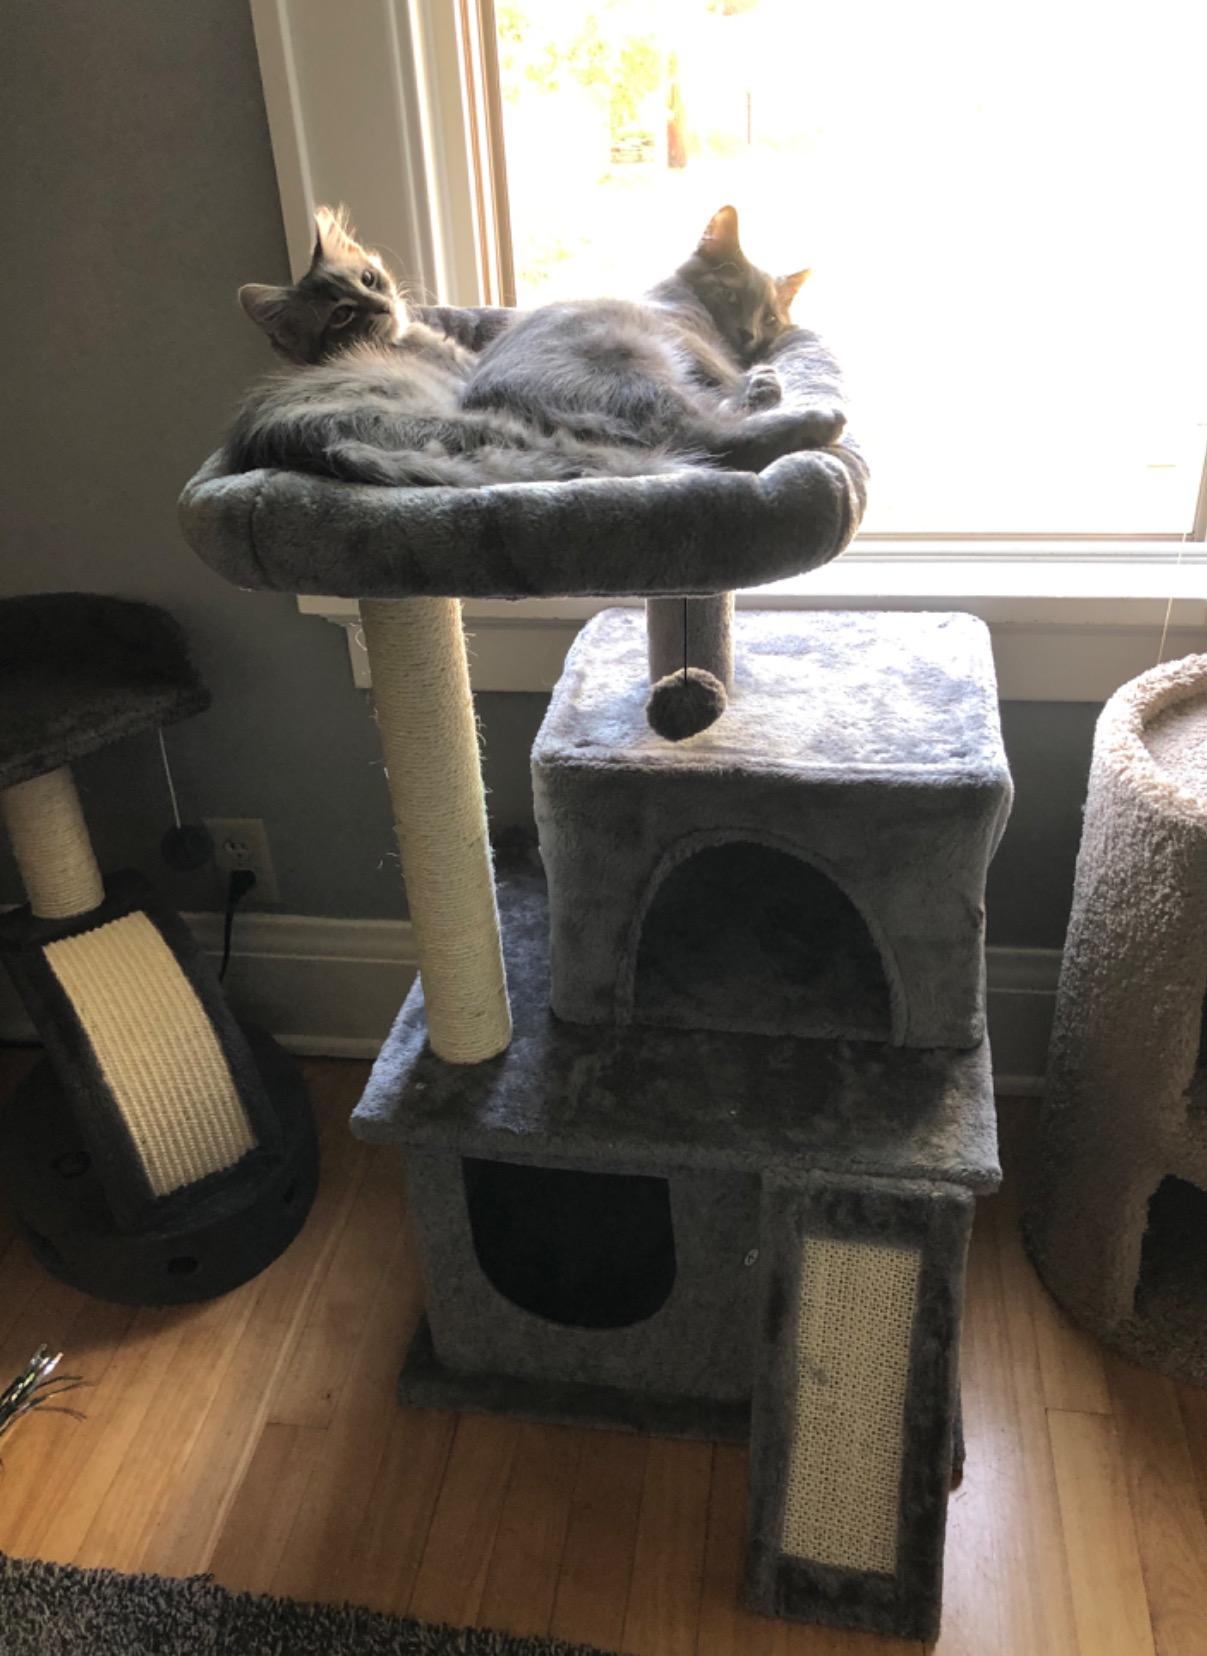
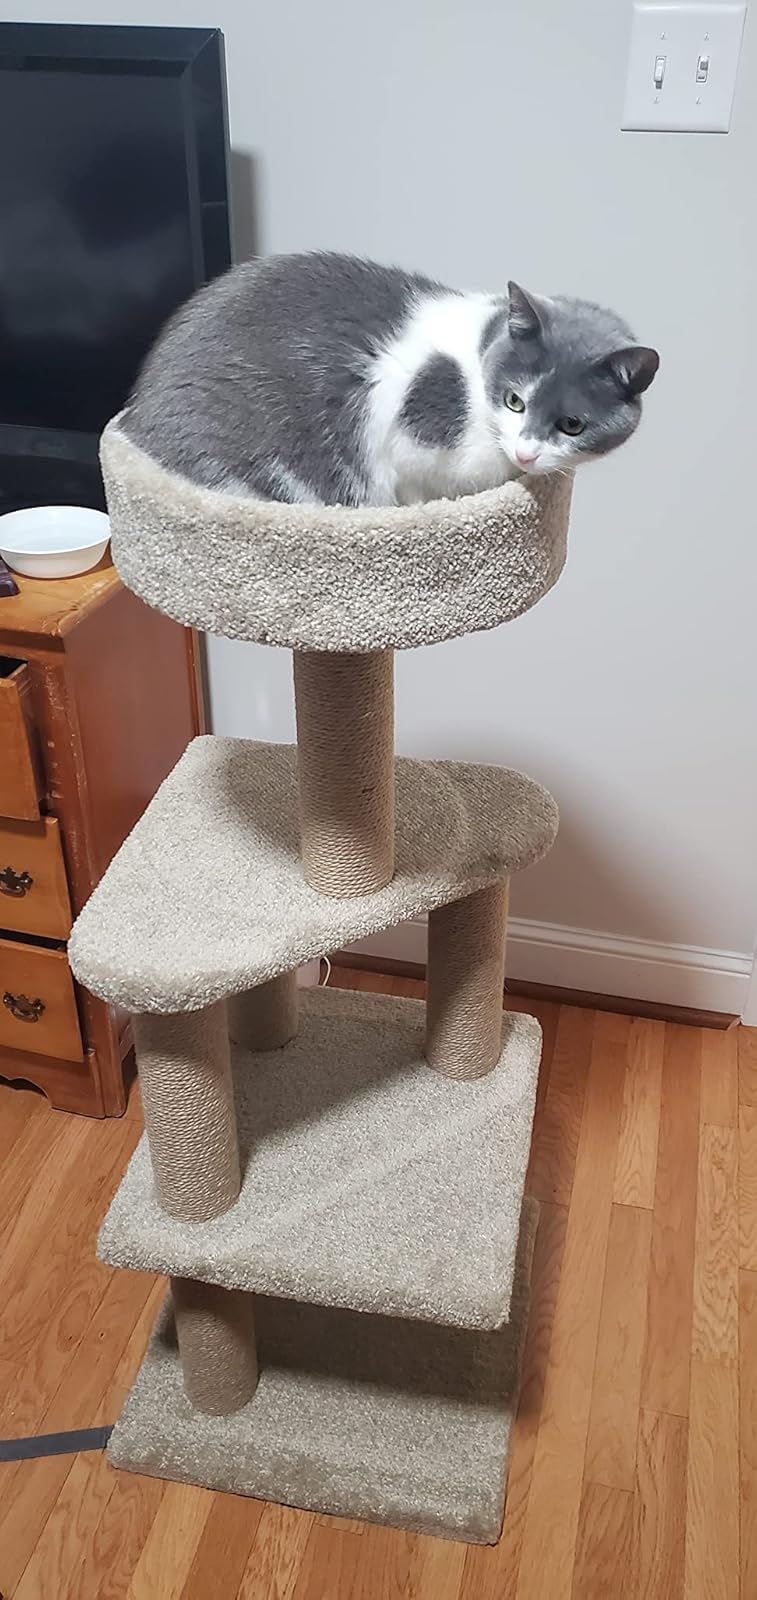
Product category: items_cat tree
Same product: no